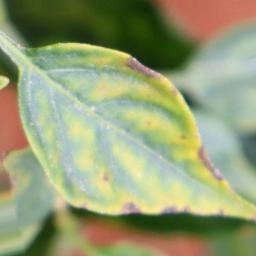
Label: nutritional